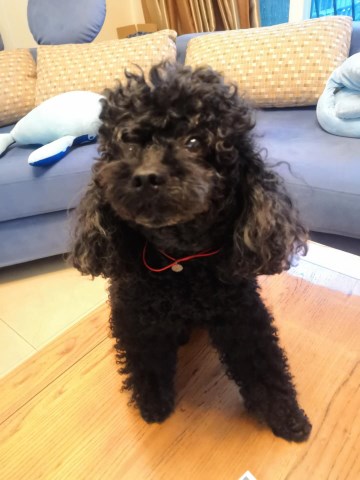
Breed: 7449-n000128-teddy